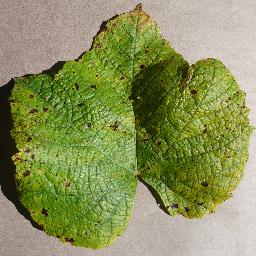
Label: Grape___Leaf_blight_(Isariopsis_Leaf_Spot)